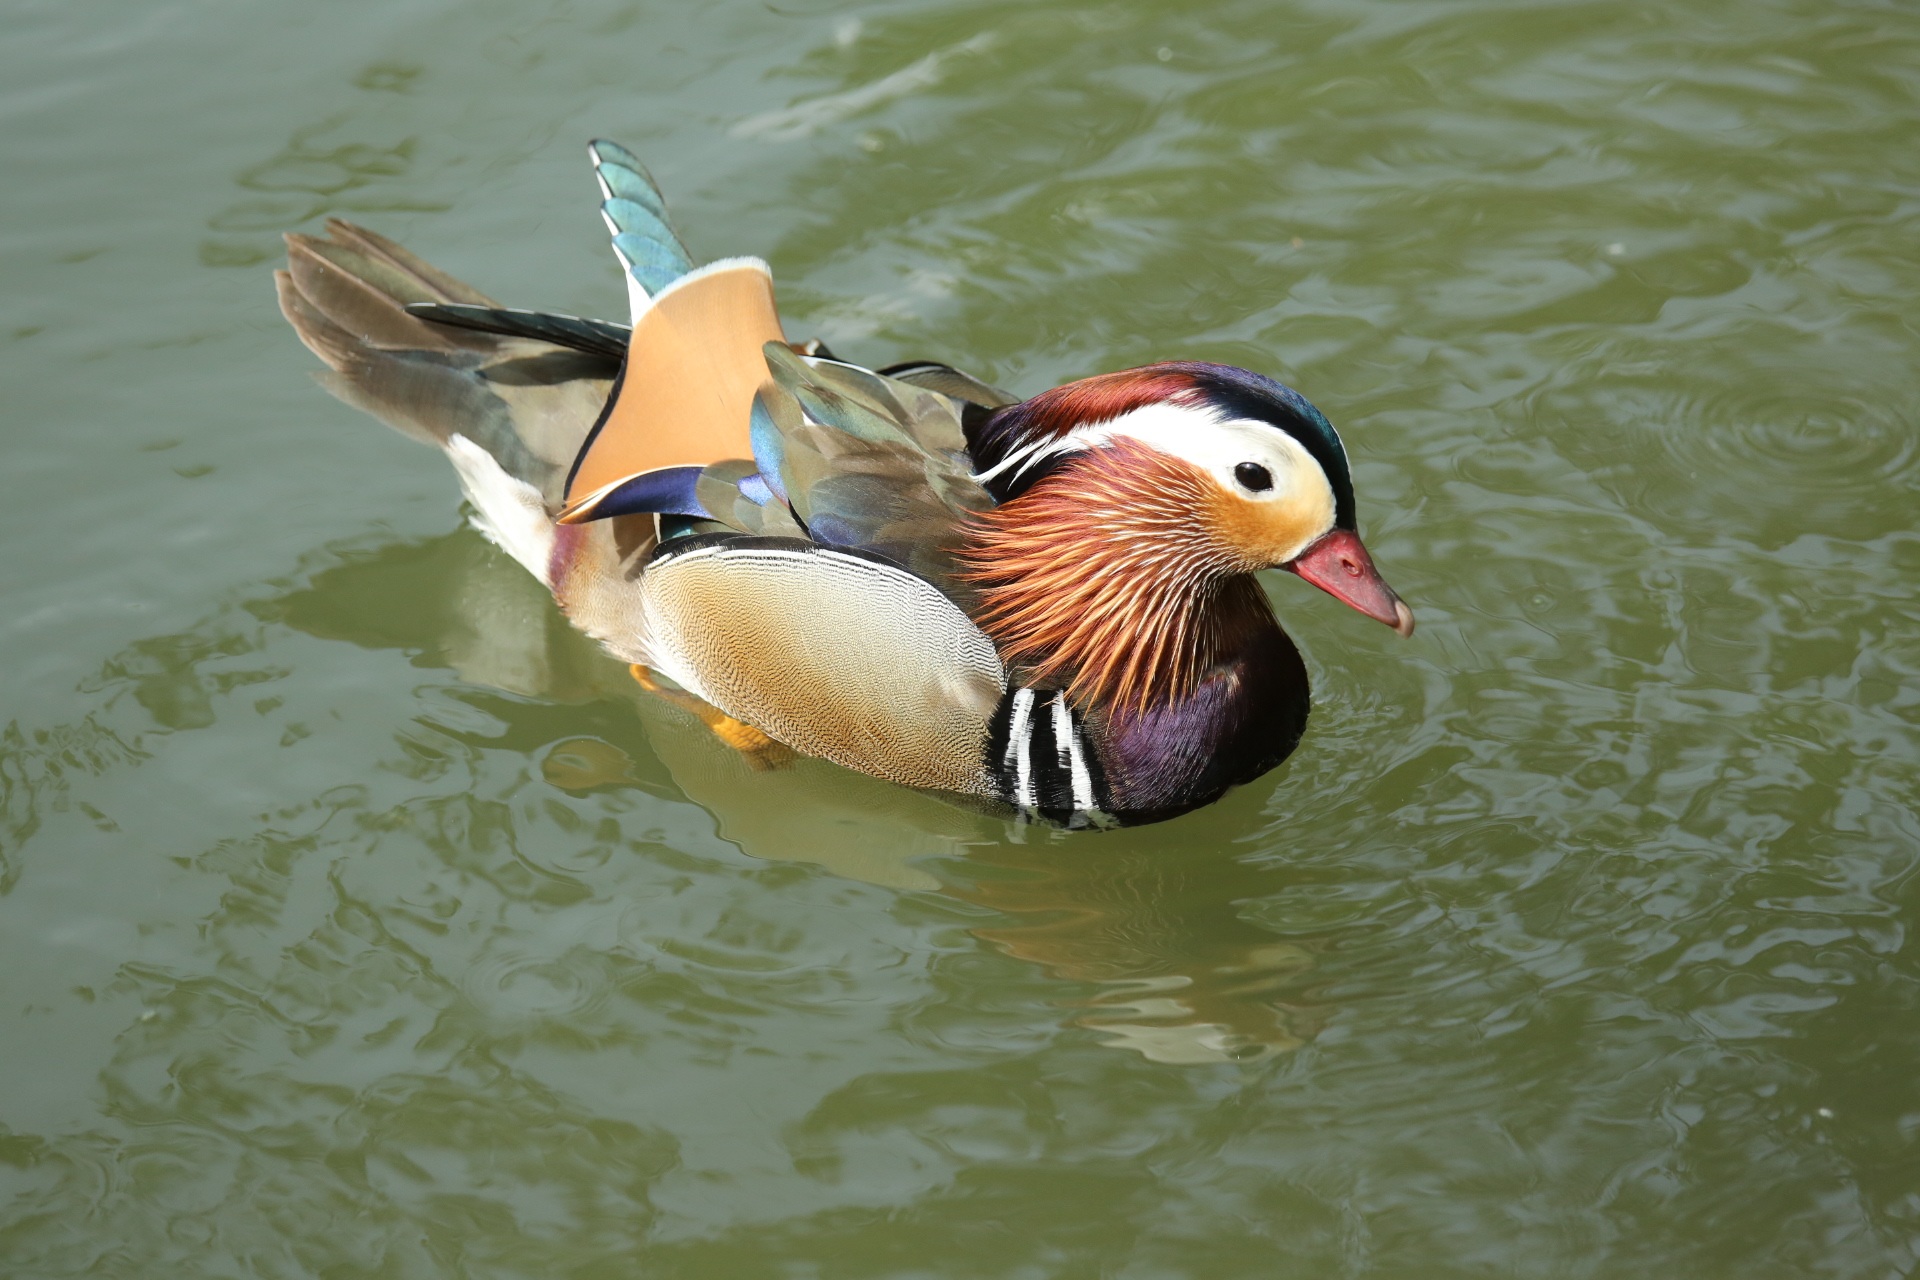
bird, wing, wildlife, beak, fauna, colors, duck, vertebrate, waterfowl, water bird, mallard, canard, ducks geese and swans, seaduck